Marc Lais

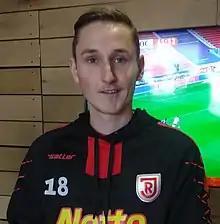
Lais in 2019

Marc Lais (born 4 February 1991) is a German former professional footballer who played as a midfielder.